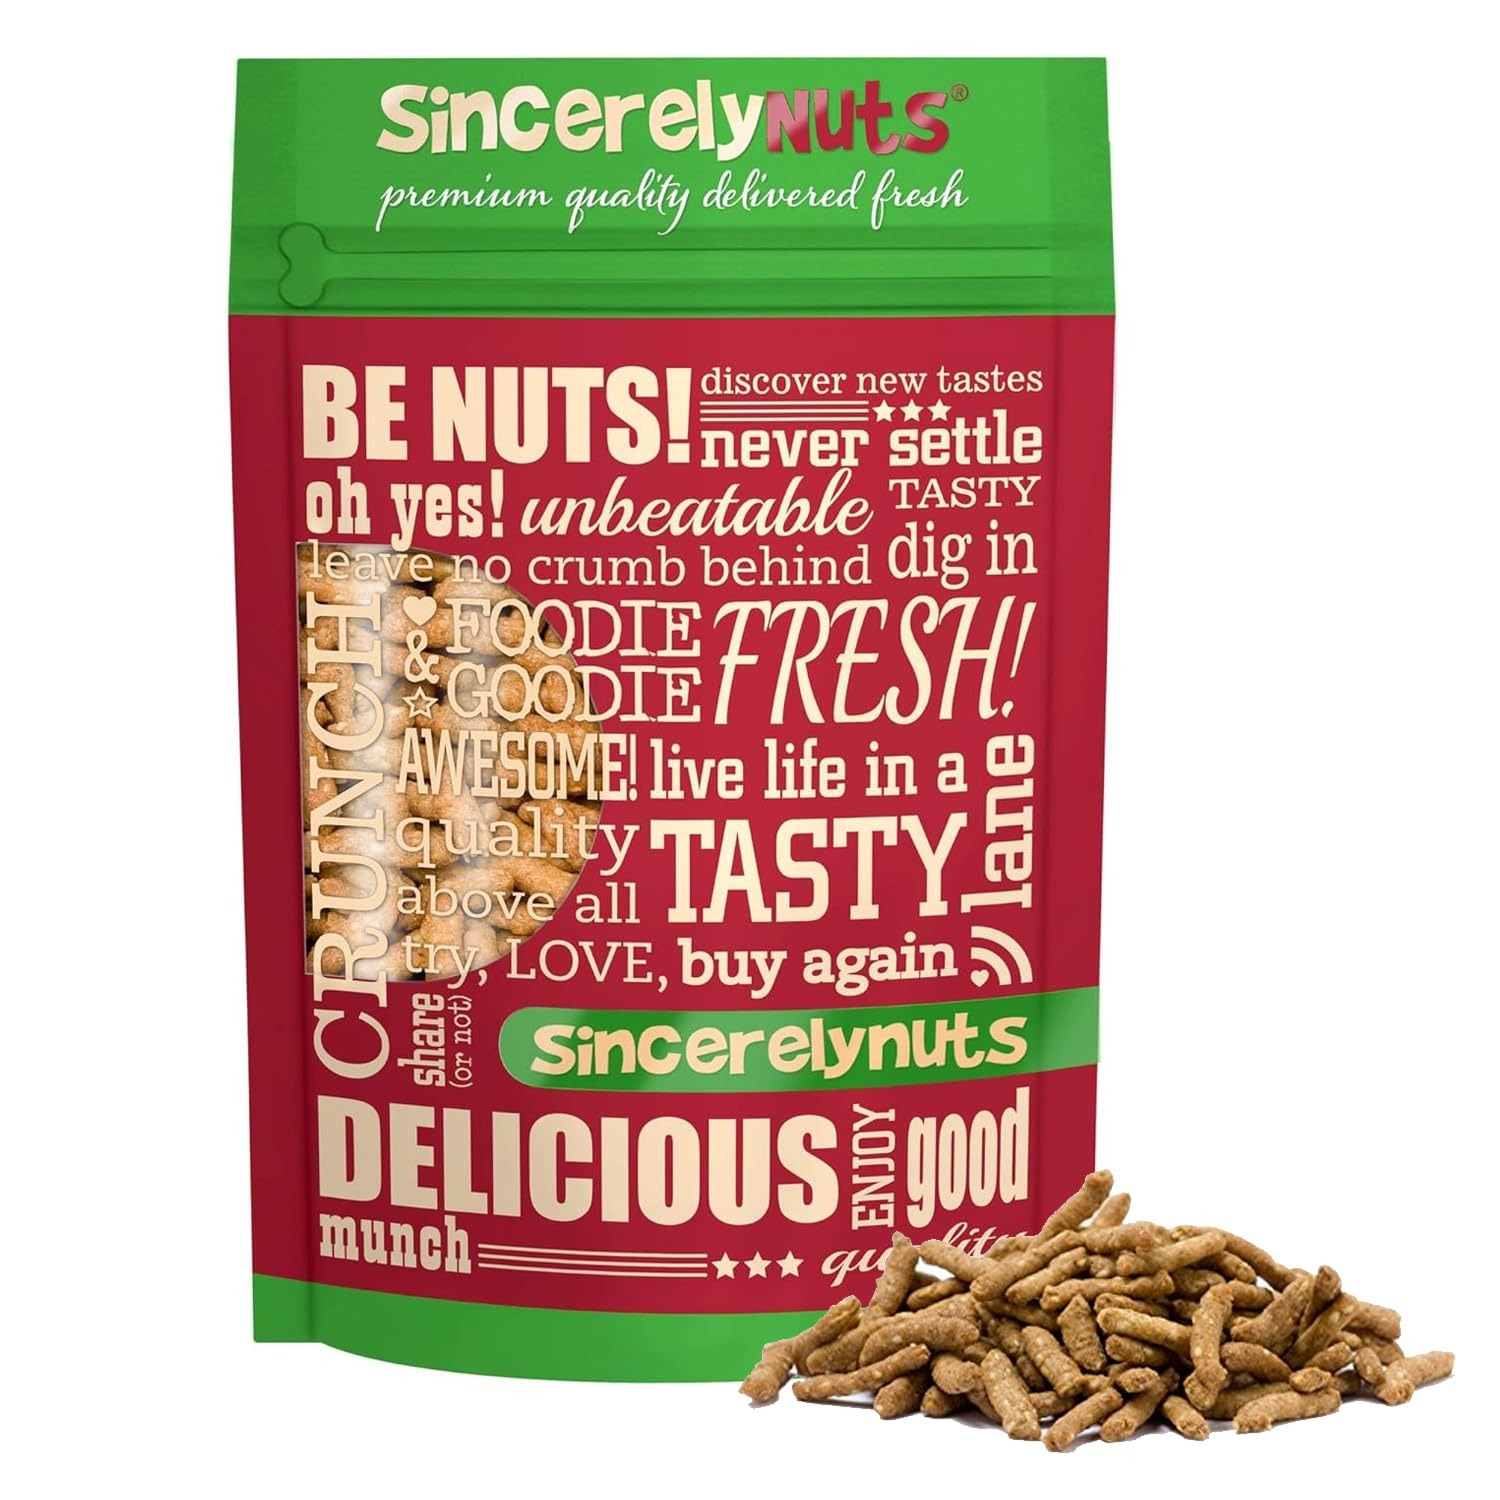
Item Name: Sincerely Nuts Gourmet Salted Sesame Sticks Snacks, 1lb - Kosher Certified - Crunchy Toasted Sesame Seed Crackers for Trail Mix & Soup
Bullet Point 1: ✅ HEALTHY, GUILT-FREE SNACKS. Keep our sesame sticks on hand for a fuss-free, tasty snack. Pair them with an apple and nuts to keep the whole family full and satisfied until dinner.
Bullet Point 2: ✅ VERSATILE USE. Add our sesame sticks to your trail mix for a unique, nutrient-rich twist. Perfect for hiking or watching your child's soccer game, this mix offers a long-lasting energy boost. For more variety, sprinkle crushed sesame sticks on celery with peanut butter or include them in a yogurt parfait. They add a savory touch that elevates any simple snack to a new level.
Bullet Point 3: ✅ DIETARY BENEFITS. The whole grains and sesame seeds in sesame sticks contribute dietary fiber, which is beneficial for digestive health.
Bullet Point 4: ✅ NUTRITIONAL BOOST. Sincerely Nuts sesame sticks pack a nutritional punch with copper, magnesium, and calcium. They're a tasty way to benefit your cardiovascular system and bone health.
Bullet Point 5: ✅ UNSTOPPABLE KOSHER QUALITY – At Sincerely Nuts we’re committed to the highest quality natural ingredient sourcing & production processes. Our sesame seeds are ethically Kosher and Vegan. Start living life in the tasty lane!
Product Description: Looking for a healthier way to satisfy your salty craving? Try our Roasted Salted Sesame Sticks. But brace yourself for the first bite is enough to get you Sincerely Nuts!SO MANY WAYS TO ENJOY THEMThese sesame sticks make the perfect addition to tons of your favorite snacks. Add these to your favorite soups, stews, and salads. You can also try crushing them to coat your chicken in place of breadcrumbs, sprinkle them on top of celery with peanut butter for a new twist on ants on a log, or make them into a layer of a yogurt parfait for a savory treat. Your imagination and our breadsticks will take your taste buds places!Benefits:- Always crunchy and fresh.- Lightly salted and roasted.- Packed in a resealable bag for freshness.- Great for many recipes.- Healthy, guilt-free snack on the go.- 100% Kosher certified.- Product of USA.Note:Keep cool and dry.BULGAR WHEAT BOOSTBulgar Wheat is a whole grain used in many traditional Middle Eastern dishes and it's equally packed with nutrients and flavor for the perfect picking food.TURMERIC & BEET BONUSOur delicious Salted Sesame Sticks are not only tasty; they're also sprinkled with turmeric -a powerful spice, as well as some nutritious beet powder to boot!ABOUT USWelcome to Sincerely Nuts, where we care about adding the freshest snacks to your pantry since 2002. Our nutritious nuts, dried fruits, snack trays, and more are the result of our dedication to you. Our products are packed with essential nutrients designed to boost your overall health and well-being. From our state-of-the-art facility in New Jersey, we strive to deliver only the finest, freshest, and most flavor-filled snack products right to your door.
Value: 16.0
Unit: Ounce

Price: 24.68